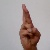
The image shows a hand gesture representing the letter 'R' in Indian Sign Language.